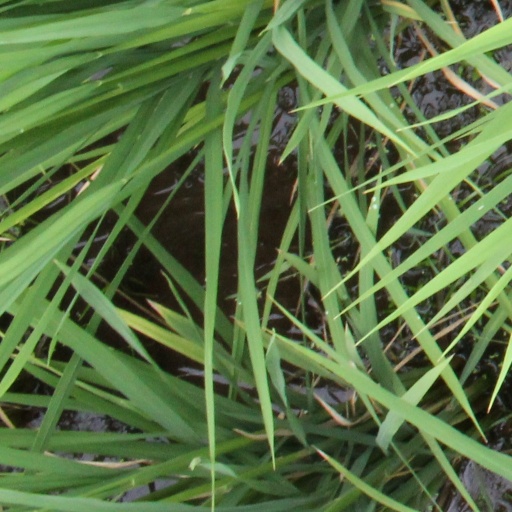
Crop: rice